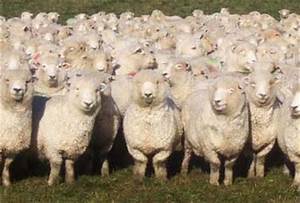
Label: pecora